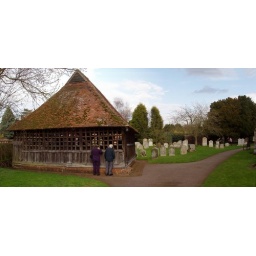
The cage was built at ground level because the church tower was not completed in 1530 (lack of funds)